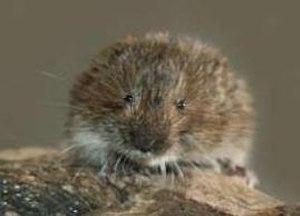
Cette liste commentée recense la mammalofaune en Europe. Elle répertorie les espèces de mammifères européens actuels et celles qui ont été récemment classifiées comme éteintes. Comme ici n'est référencé que l'Europe dans ses limites géographiques les plus communément admises, cette liste ne comptabilise pas les animaux présents dans les îles Canaries, Madère, le Groenland, la Sibérie, la partie asiatique de la Transcaucasie, l'Anatolie et Chypre.
Cette liste commentée recense la mammalofaune en Ukraine. Elle répertorie les espèces de mammifères ukrainiens actuels et celles qui ont été récemment classifiées comme éteintes. Cette liste comporte 148 espèces réparties en dix ordres et 31 familles, dont trois sont « en danger critique d'extinction », quatre sont « en danger », huit sont « vulnérables », douze sont « quasi menacées » et deux ont des « données insuffisantes » pour être classées.
Cette liste commentée recense la mammalofaune en Slovaquie. Elle répertorie les espèces de mammifères slovaques actuels et celles qui ont été récemment classifiées comme éteintes. Cette liste comporte 101 espèces réparties en neuf ordres et 23 familles, dont une est « en danger critique d'extinction », une autre est « en danger », trois sont « vulnérables », dix sont « quasi menacées » et une a des « données insuffisantes » pour être classée.